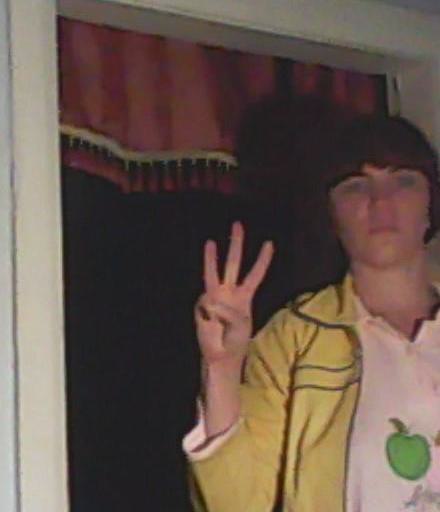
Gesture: three